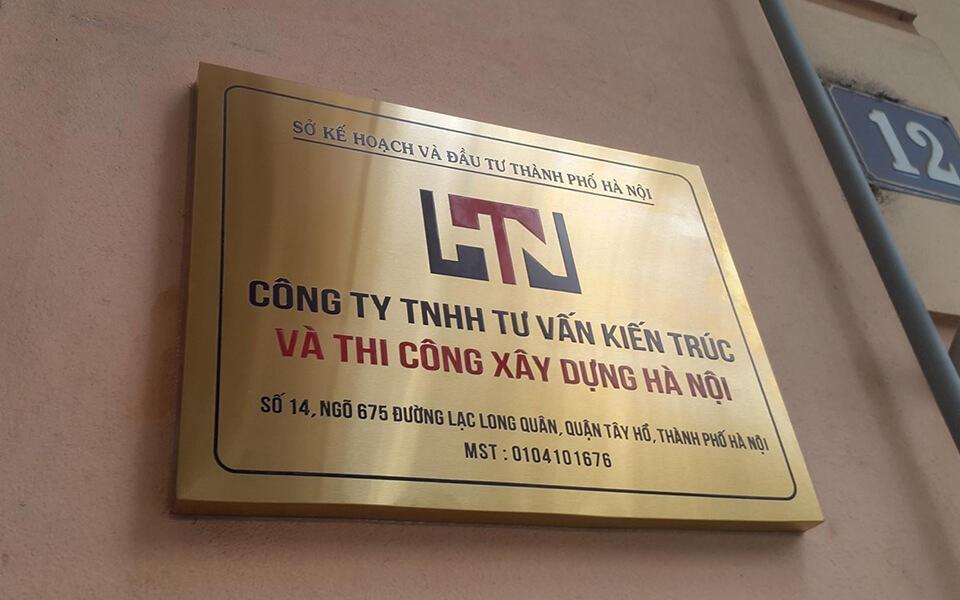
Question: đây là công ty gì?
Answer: công ty trách nhệm hữu hạn tư vấn kiến trúc và thi công xây dựng hà nội